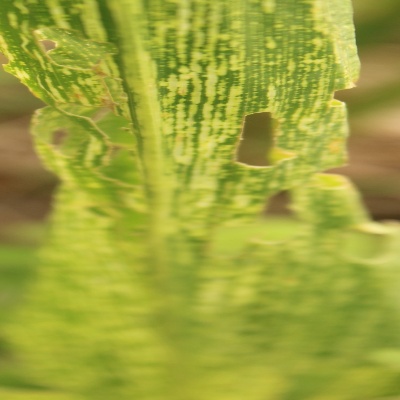
Crop: Maize
Condition: streak virus